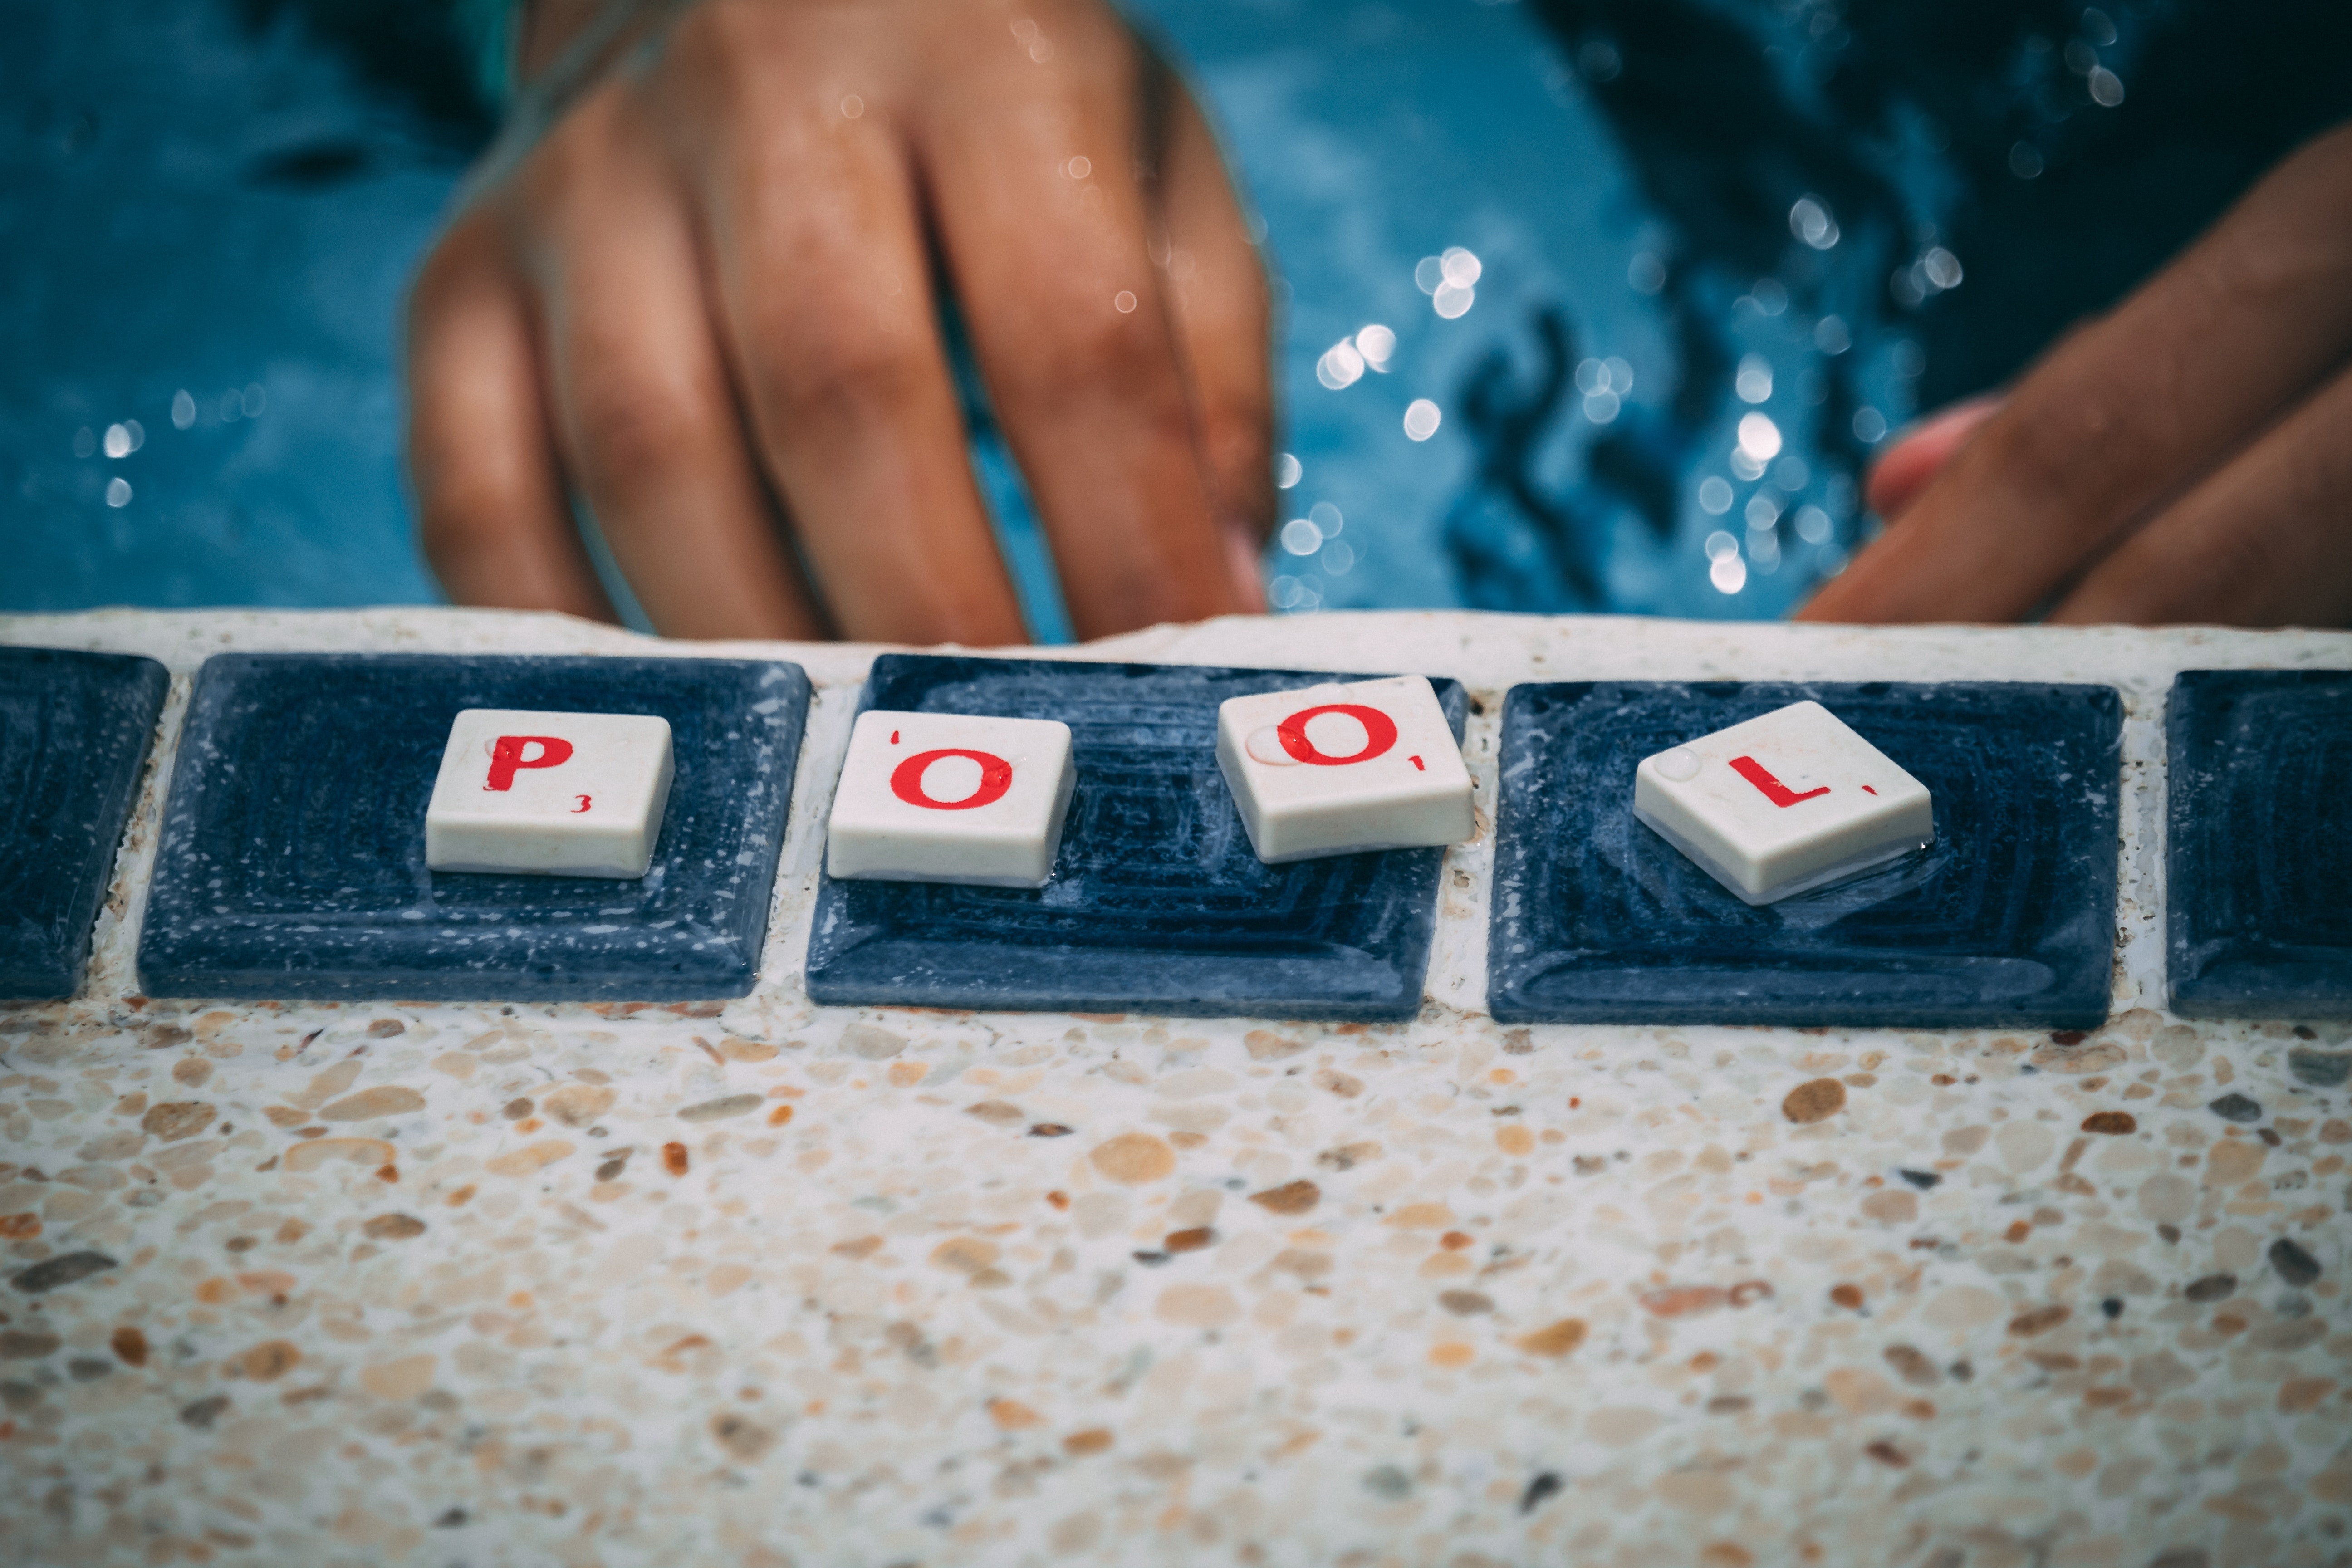
hand, nail, finger, games, play